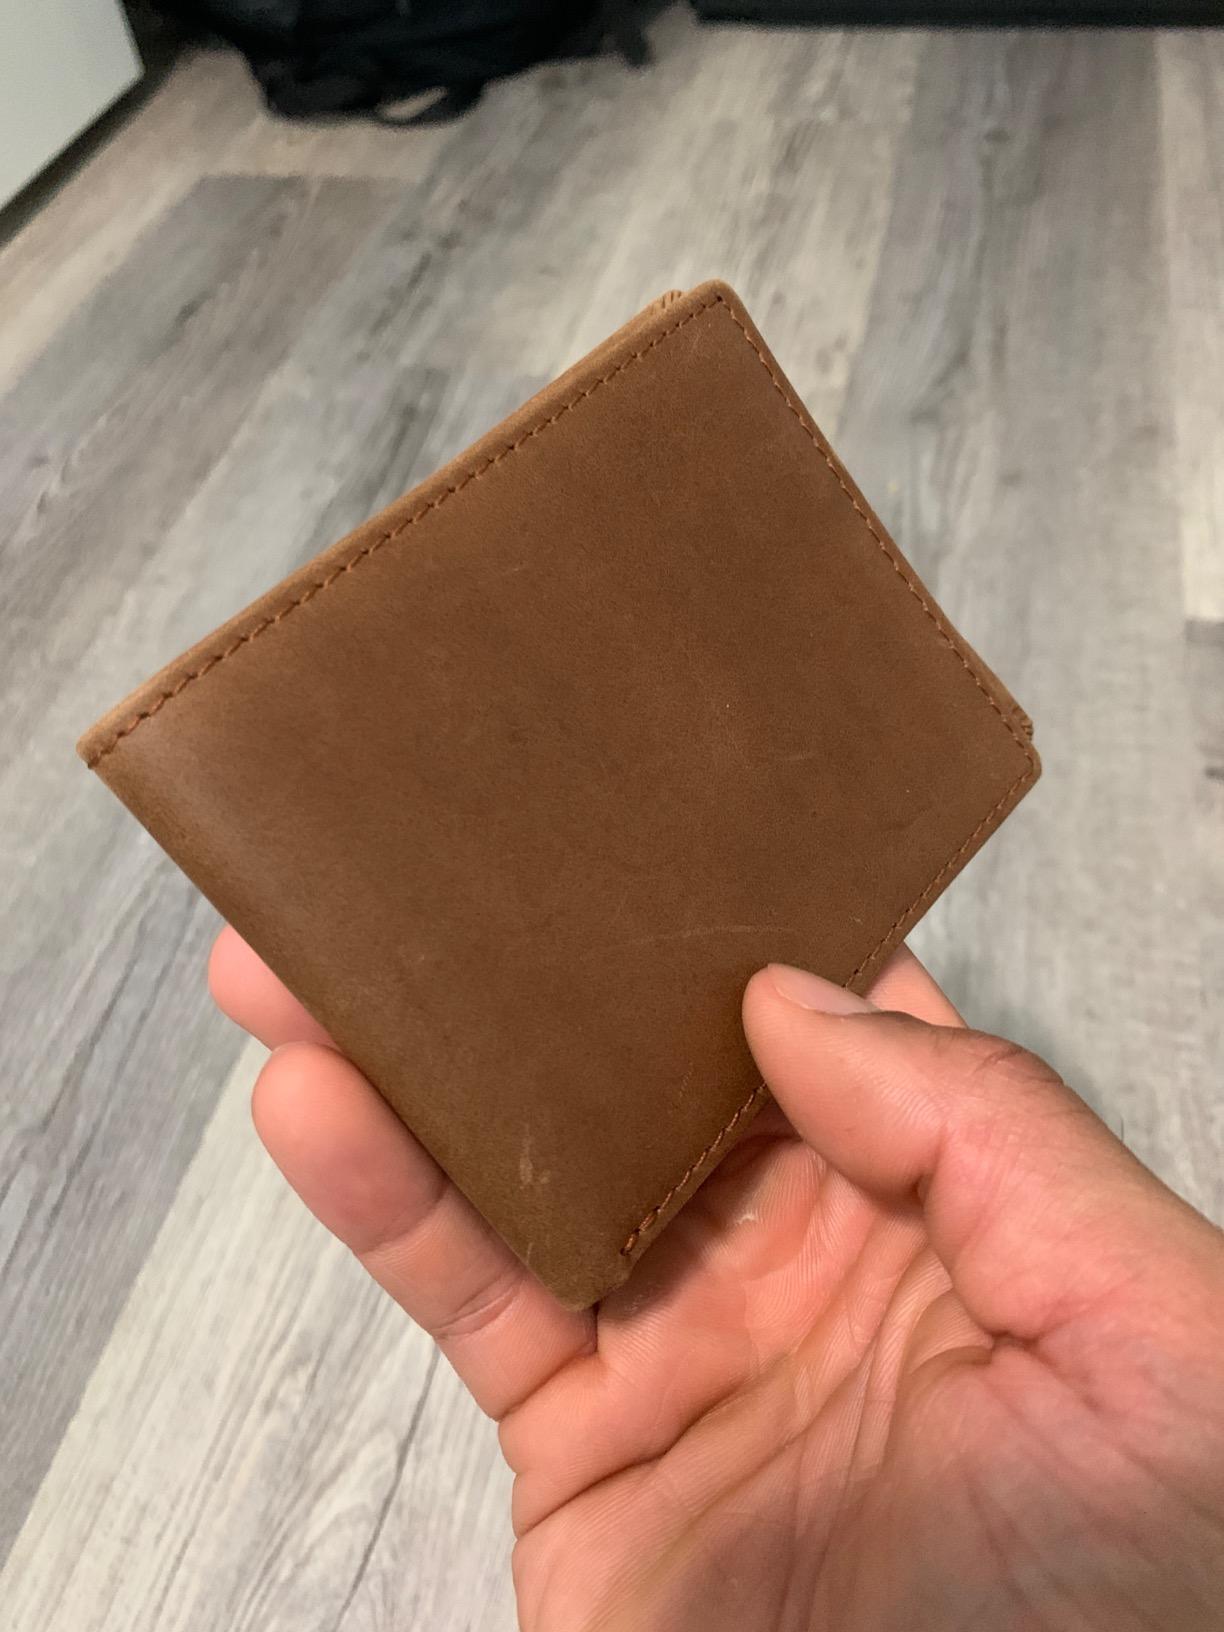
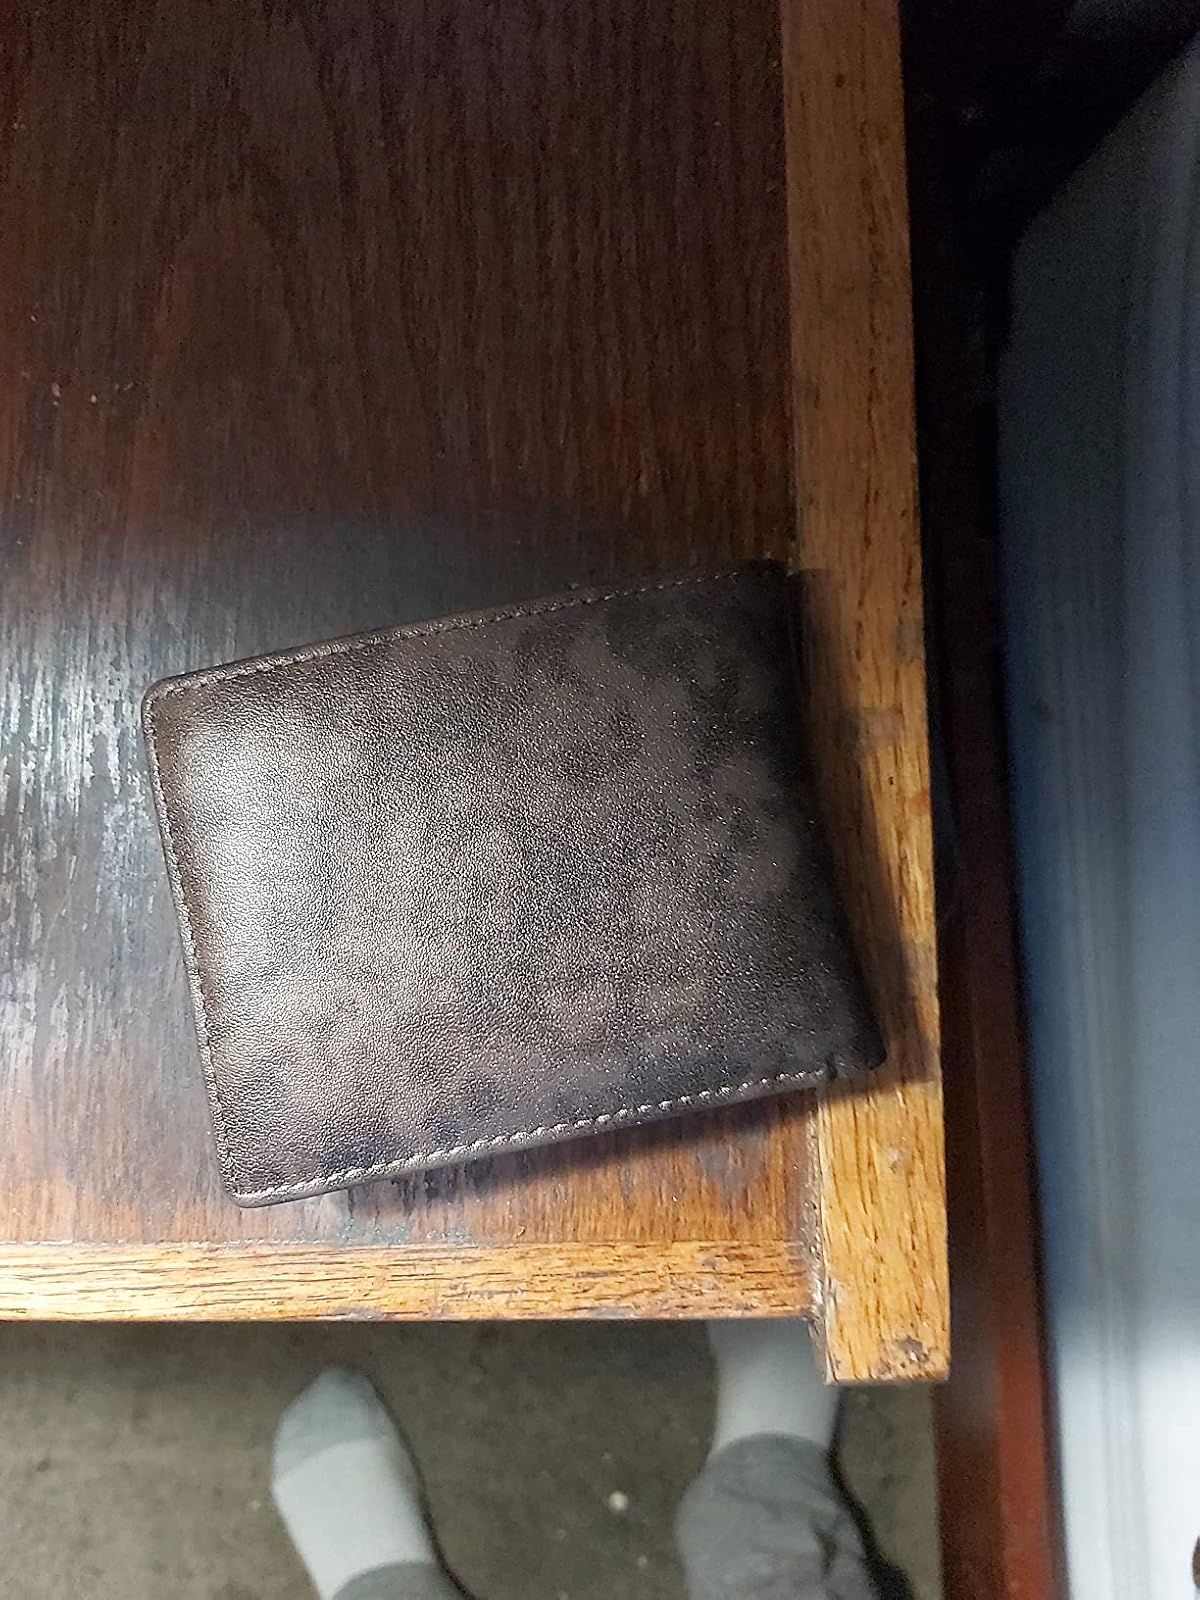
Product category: accessories_wallet
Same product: no